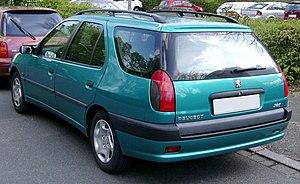
La Peugeot 306 est une automobile compacte du constructeur français Peugeot, commercialisée de 1993 à 2002. Elle a été produite à près de 3 millions d'exemplaires.